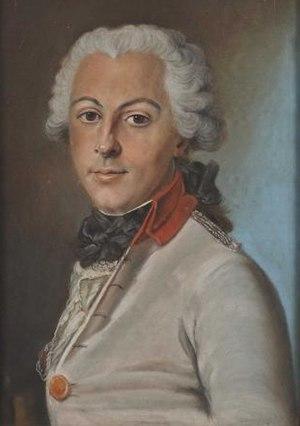
Prince Eugène Marie Louis Hilarion de Savoie
Eugène Marie Louis Hilarion de Savoie-Carignan, comte de Villafranca, prince de Carignan fait partie de la Maison de Savoie. Né à Turin le 21 octobre 1753, décédé le 30 juin 1785 à Domart en Picardie à l'âge de 31 ans et inhumé dans l'église Saint-Médard de Domart.